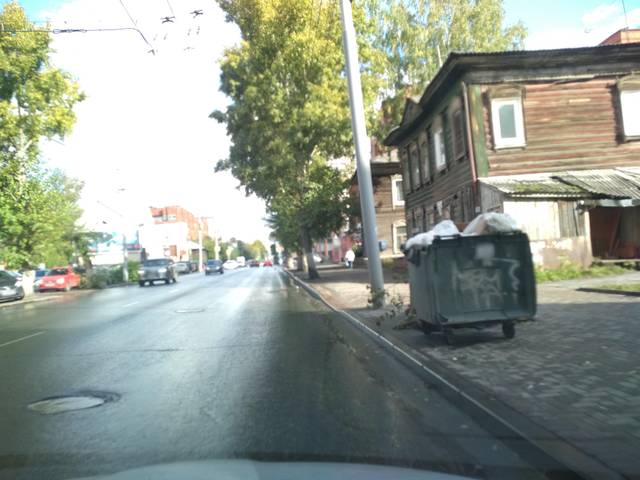
Region: Russia
Coordinates: 56.476, 84.96